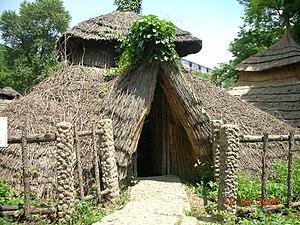
La culture de Xinle, d'environ 5 500 à 4 800 ans av. J.-C, est la plus ancienne culture archéologique néolithique du Nord-est de la Chine. Elle était située autour de la rivière Liao et de la péninsule du Liaodong. Cette culture maitrisait l'élevage du cochon et la culture du millet, le panic, bien adapté au froid.